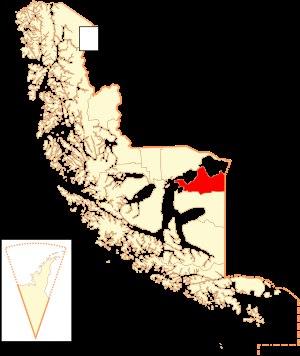
Primavera est une commune du Chili située dans l'extrême sud du Chili en Terre de Feu. Elle fait partie de la province de Terre de Feu, elle-même rattachée à la région de Magallanes et de l'Antarctique chilien. La ville principale est Cerro Sombrero.